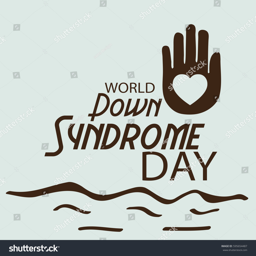
vector illustration of a banner for holiday .